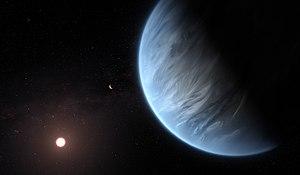
K2-18 b, également connu sous le nom de EPIC 201912552 b, est une exoplanète en orbite autour de la naine rouge K2-18, située à environ 124 années-lumière de la Terre. La planète, initialement découverte par l'observatoire spatial Kepler, représente environ huit fois la masse de la Terre et est donc classée comme une super-Terre ou, plus vraisemblablement, une mini-Neptune. Elle a une orbite de 33 jours dans la zone habitable de l'étoile, mais il est peu probable qu'elle soit habitable.